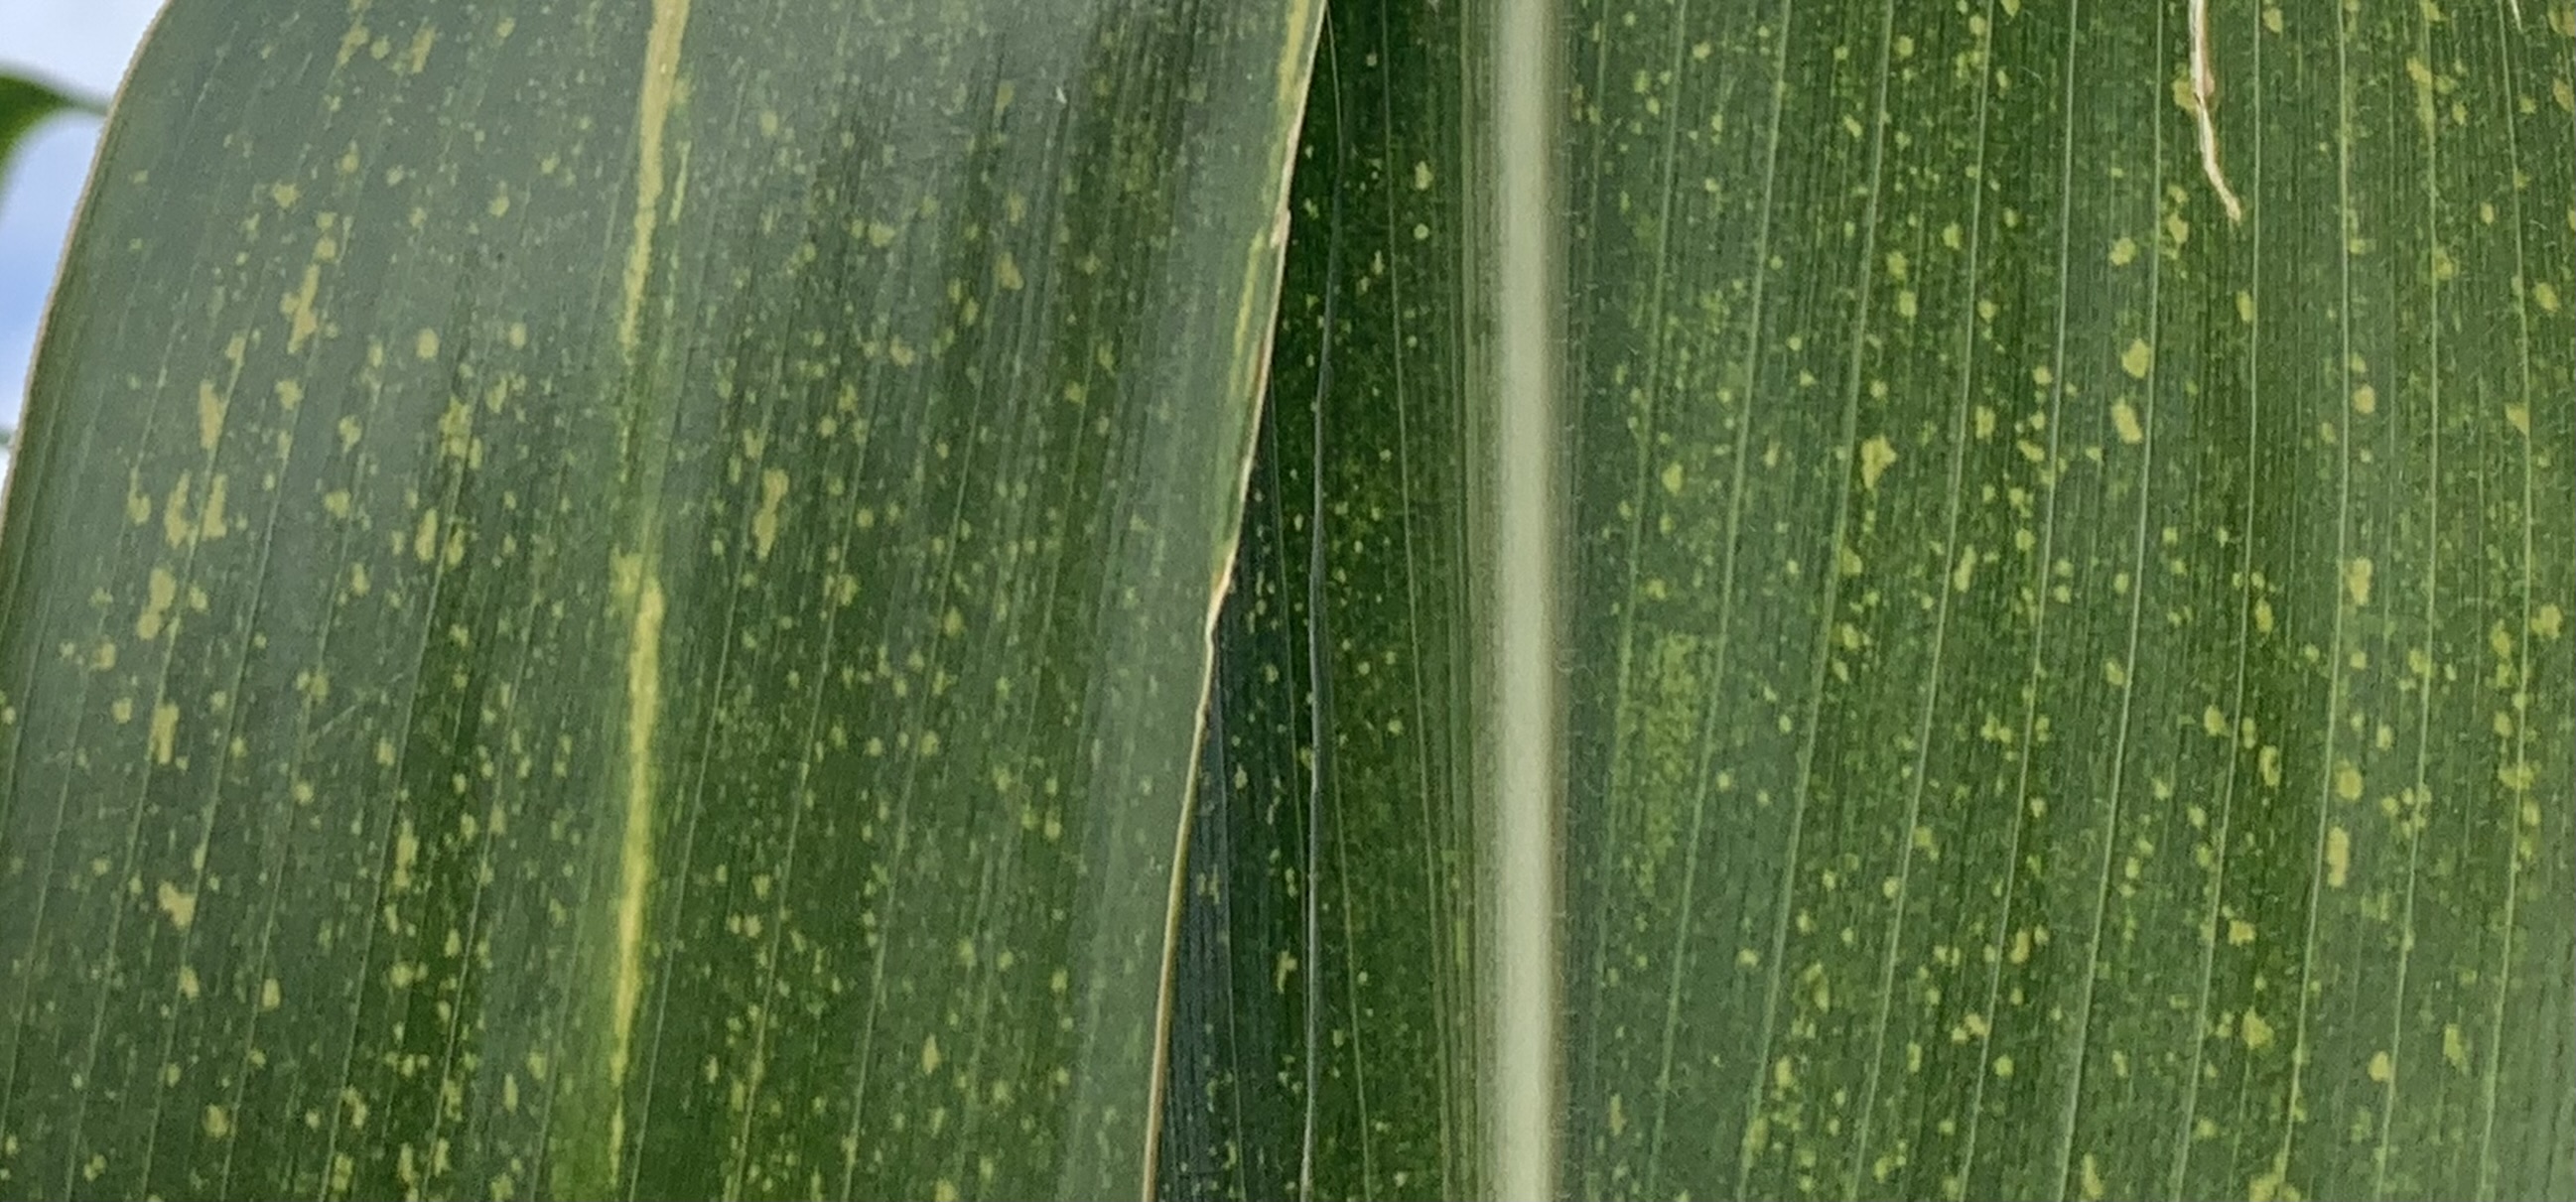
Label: MLN